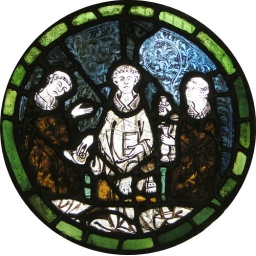
Small stained glass window in one of the 4 heads of the C14 sedila - Mass scene, mid c14